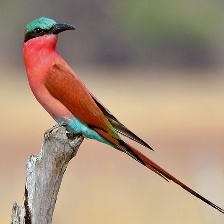
Species: CARMINE BEE-EATER
Scientific name: MEROPS NUBICOIDES
ImageNet parent category: bee_eater